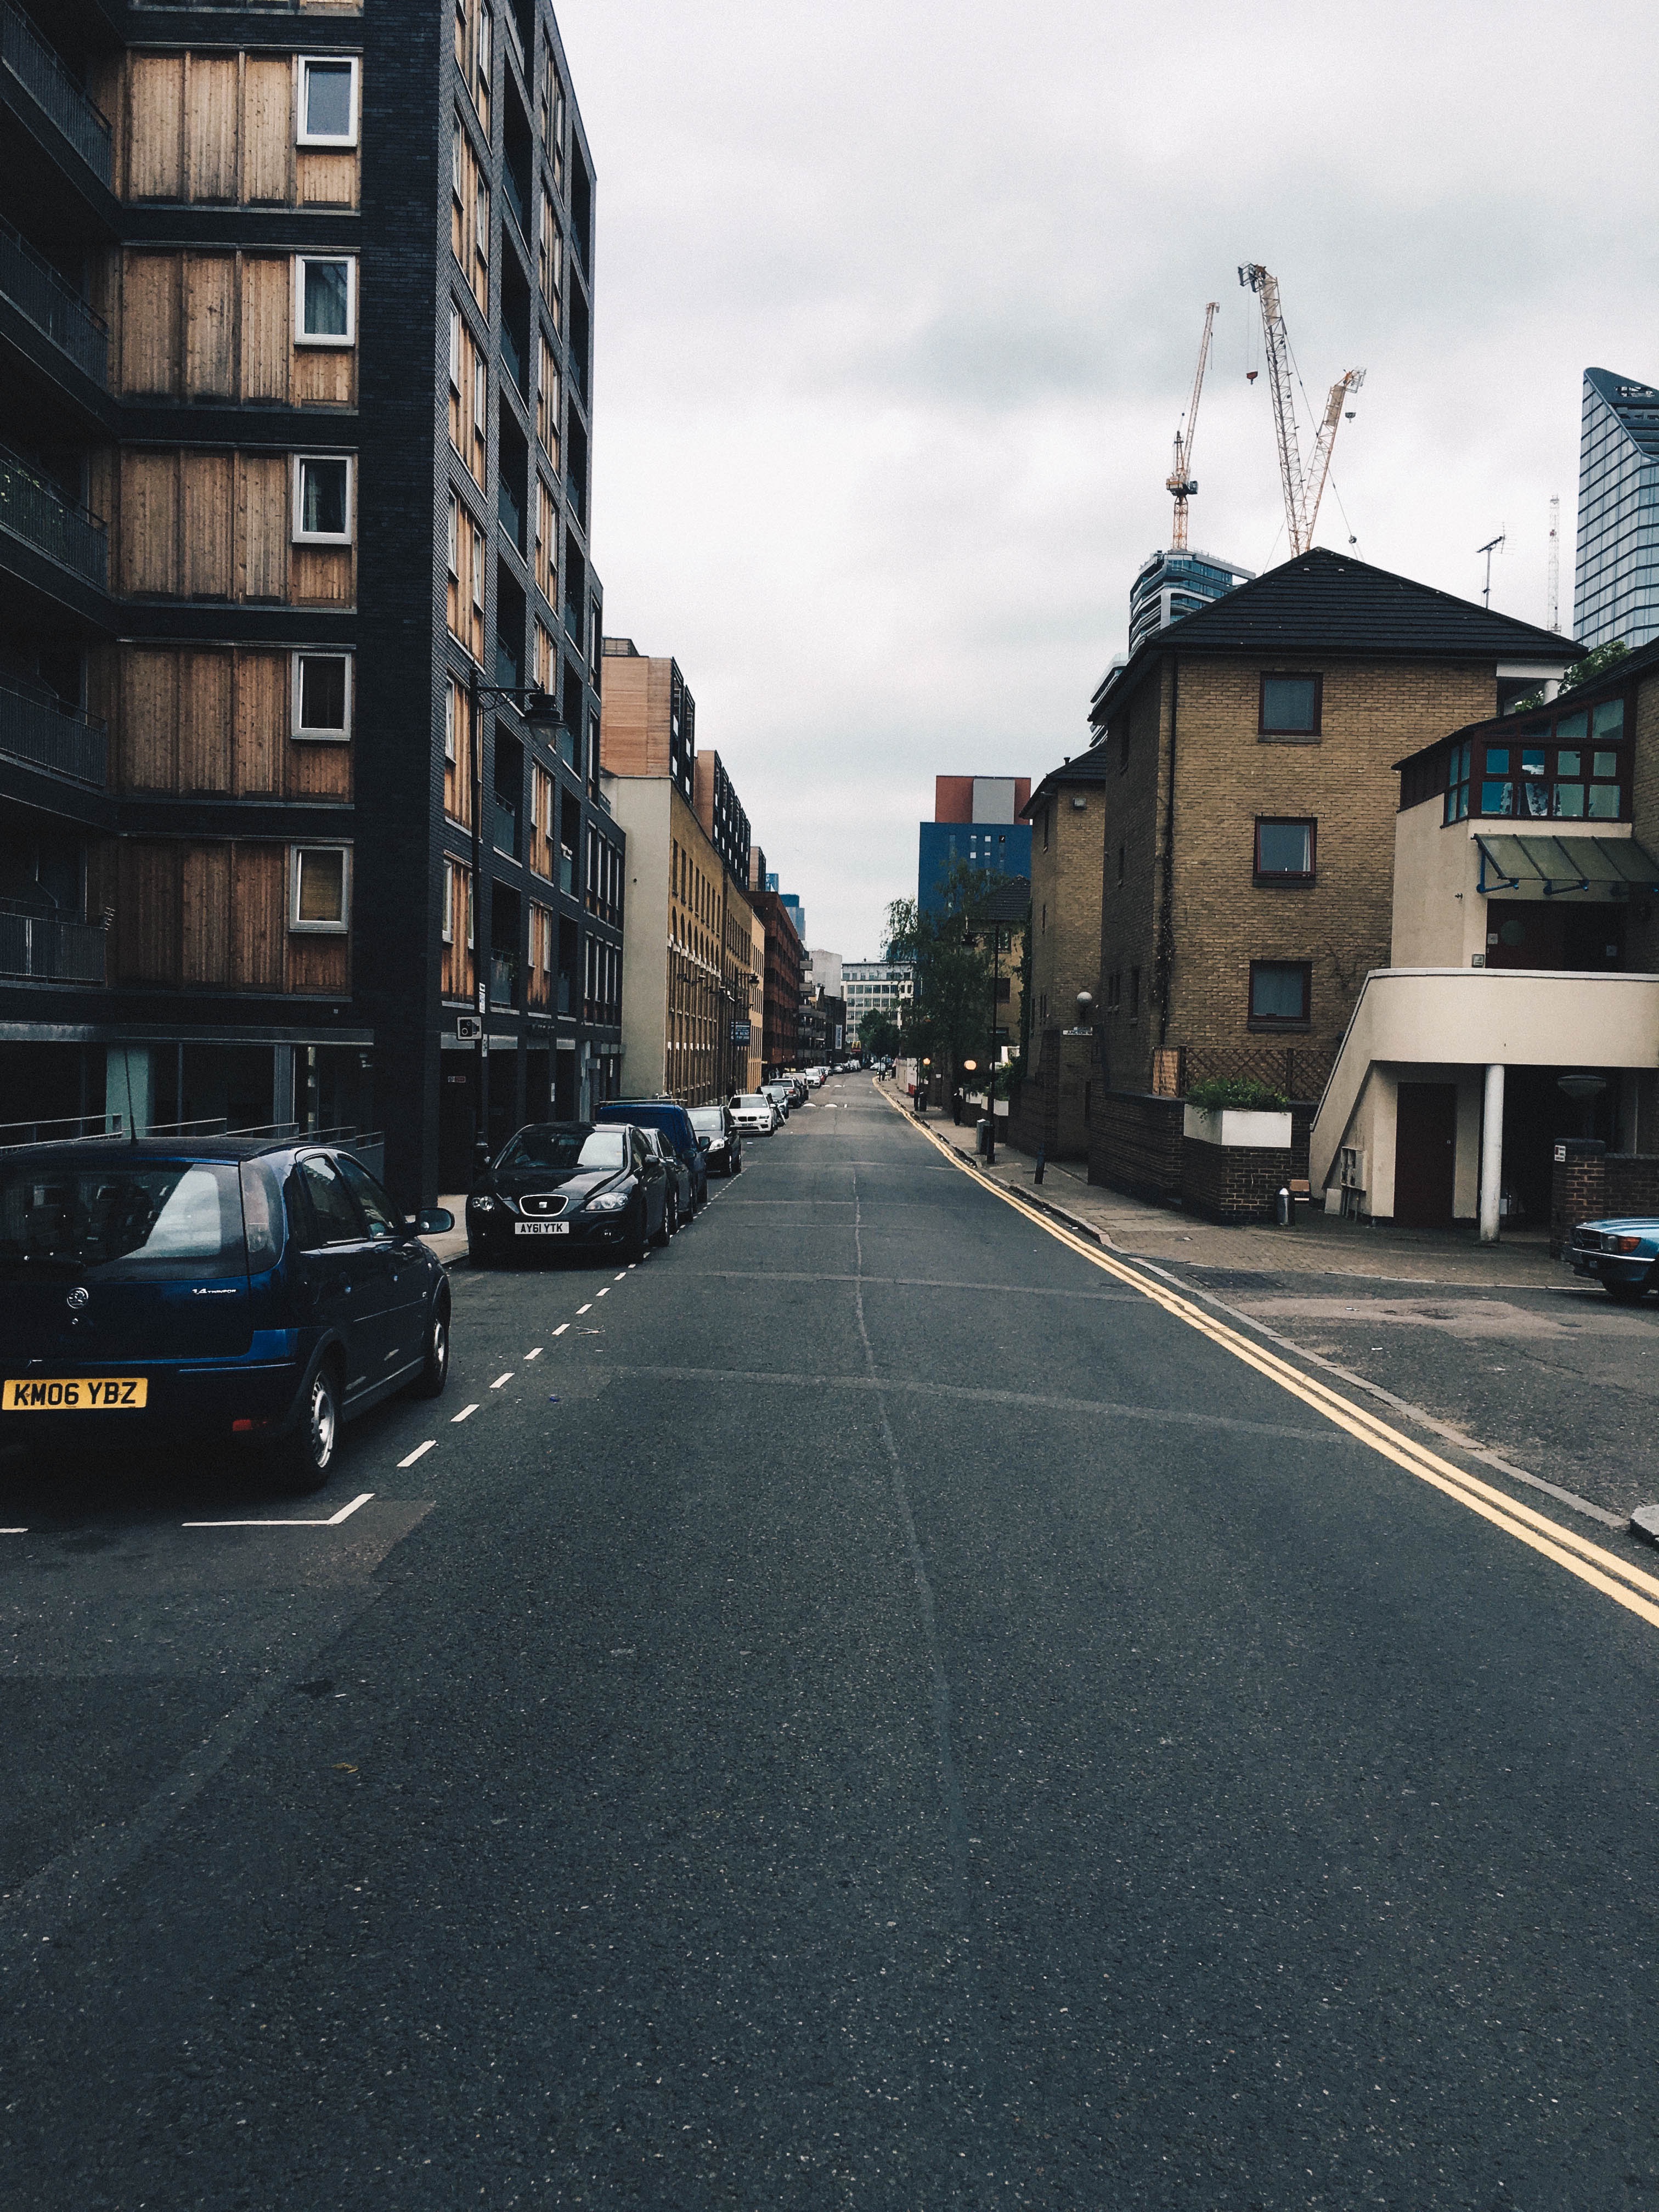
road, street, town, highway, city, asphalt, cityscape, downtown, evening, lane, infrastructure, neighbourhood, road surface, urban area, residential area, human settlement, nonbuilding structure